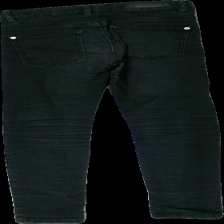
View: back
Type: Jeans
Category: Children
Brand: Lab Industries (Kappahl)
Colors: Black
Material: 71% cotton, 19% polyster, 2% elastane
Cut: Regular, Tight
Size: 140
Season: All
Trend: Denim
Price range: 50-100
Recommended usage: Reuse